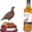
Label: bottle